Bird visual acuity rendering: 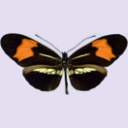
Butterfly visual acuity rendering: 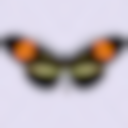
Species: erato
Subspecies: phyllis
Sex: male
View: dorsal
Hybrid status: subspecies synonym
Locality: Buenavista BOL SC
Coordinates: -17.45, -64.667